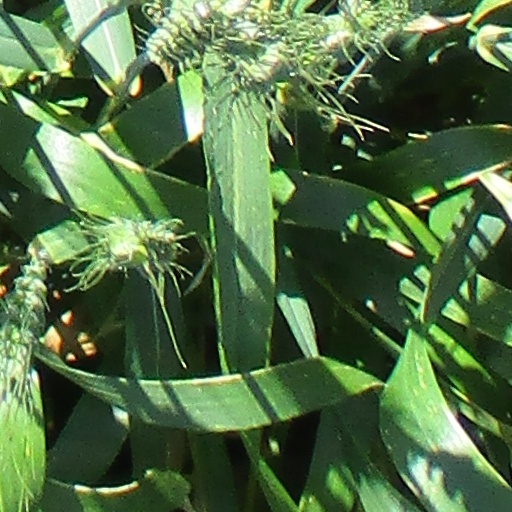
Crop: wheat